Black Ink Crew season 2

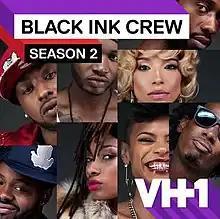
Cover used by the iTunes Store

The second season of the reality television series "Black Ink Crew" aired on VH1 from September 23, 2013 until April 28, 2014. It chronicles the daily operations and staff drama at an African American-owned and operated tattoo shop in Harlem, New York.